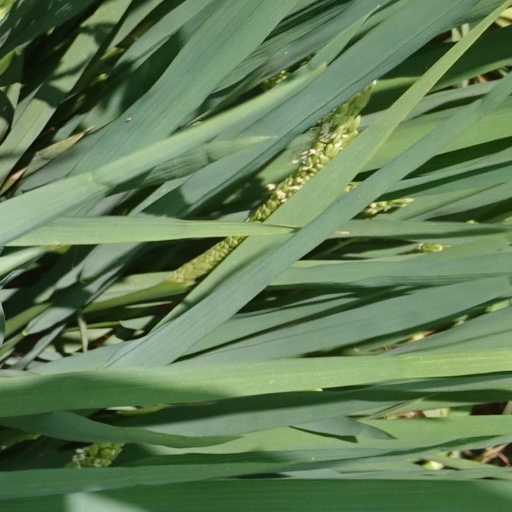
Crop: rice